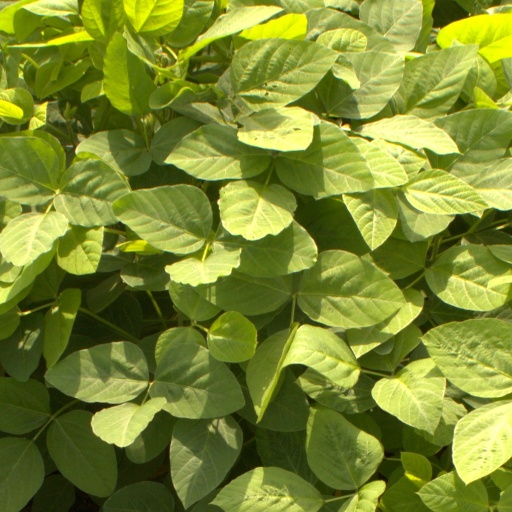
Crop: soybean